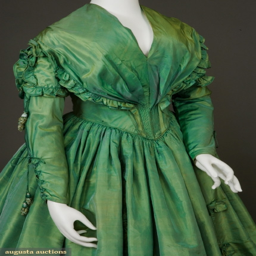
dress of green changeable silk , 1840s , sold